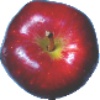
Label: red_delicious_apple